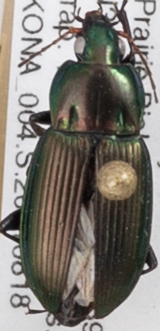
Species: Poecilus chalcites
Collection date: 2021-08-18
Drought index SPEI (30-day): -1.01
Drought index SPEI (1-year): -0.39
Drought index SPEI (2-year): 0.03